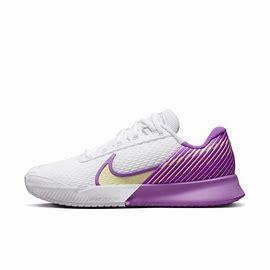
Brand: Nike
Model: Court Air Zoom Vapor Pro 2